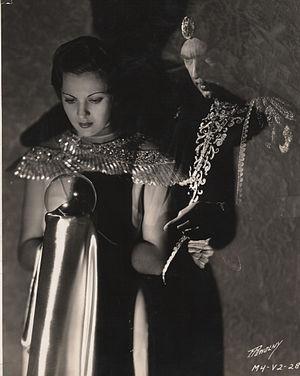
Irene Ware est une actrice américaine. Elle a été reine de beauté et showgirl avant de jouer dans 29 films, entre 1932 et 1940. Elle est célèbre pour son rôle de la princesse Nadji dans Chandu the Magician avec Edmund Lowe et Béla Lugosi, et en tant qu'actrice principale dans Le Corbeau, de 1935. Elle décède en 1993, à l'âge de 82 ans, à Orange aux États-Unis.